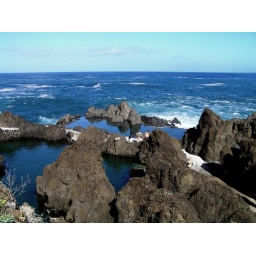
Tidal rock pools at Porto Moniz managed to allow safe swimming in the otherwise open ocean.